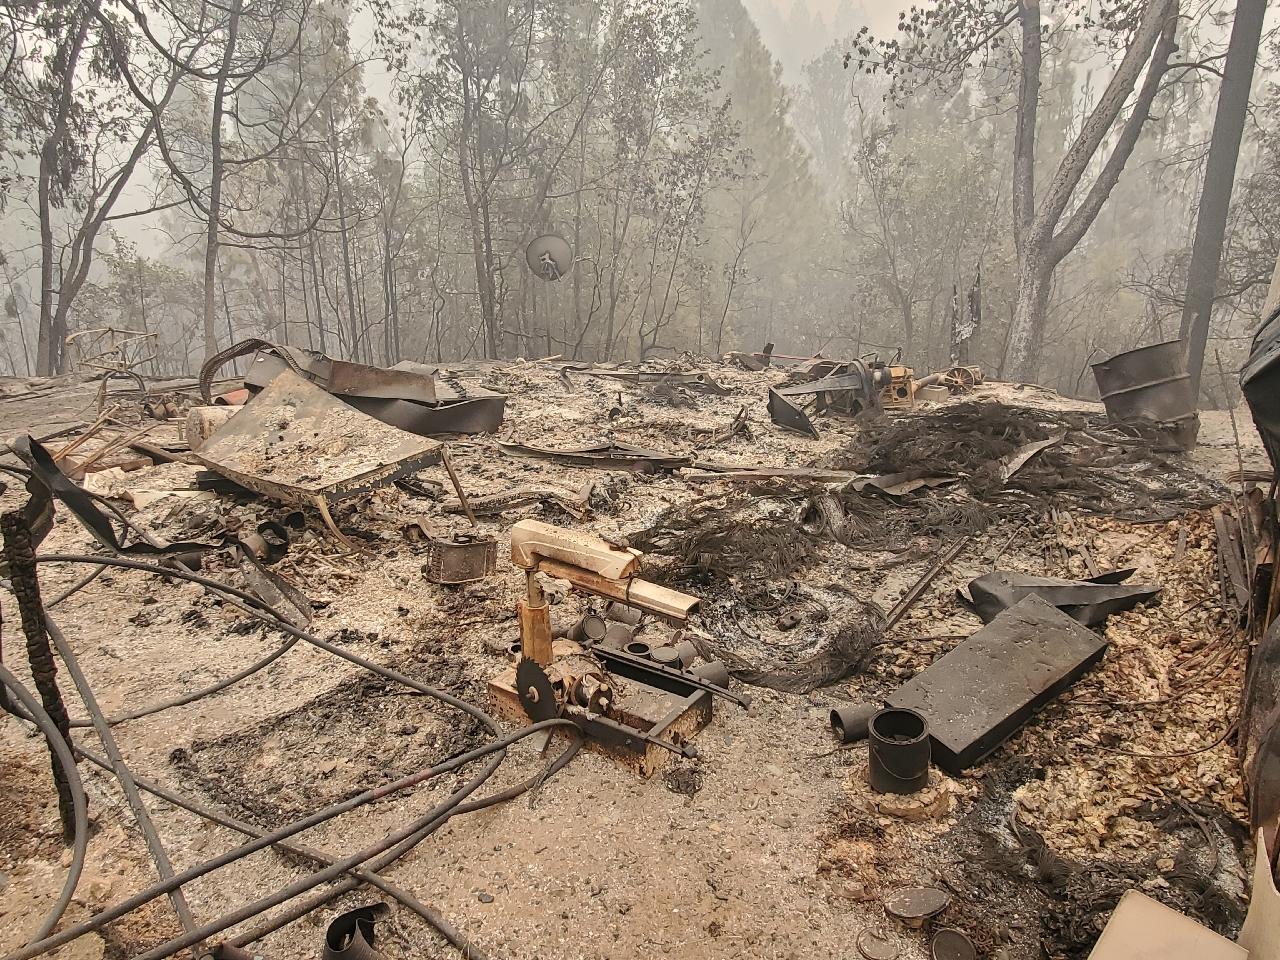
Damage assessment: destroyed